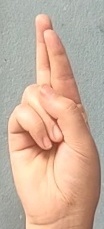
ASL sign: R